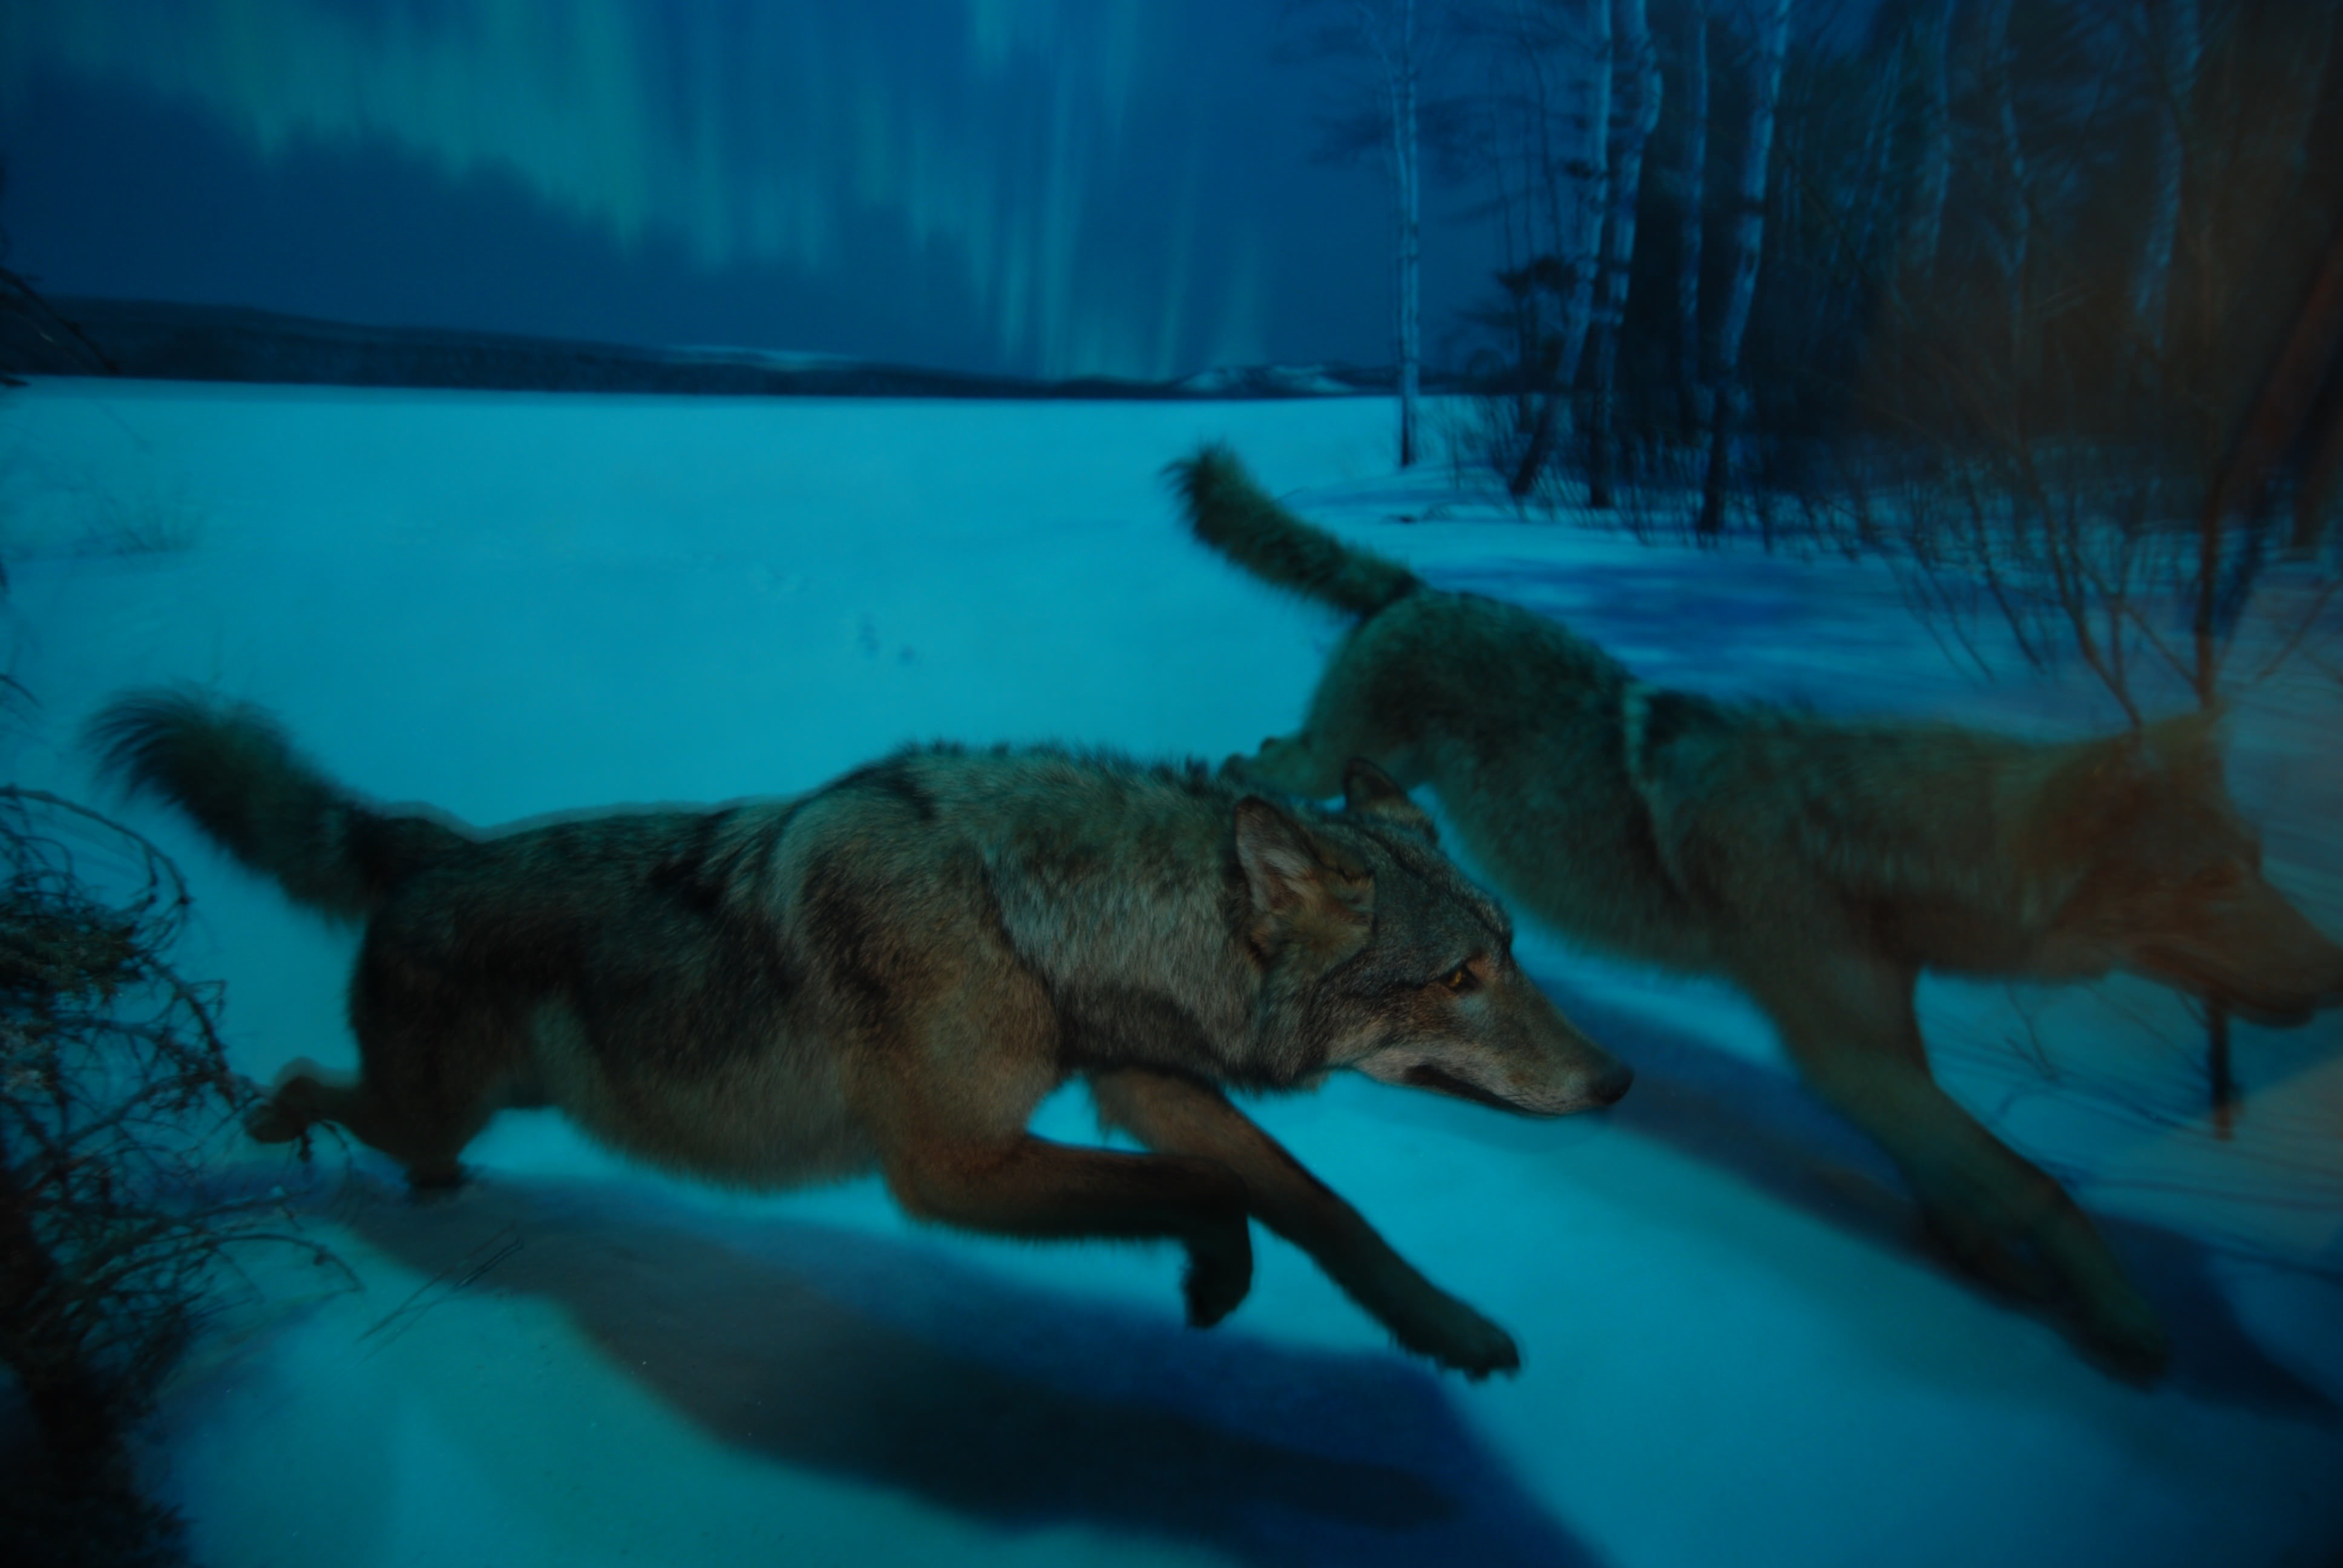
night, wildlife, underwater, ice, biology, wolf, predator, fish, moon, howl, animals, howling, marine biology, man eater